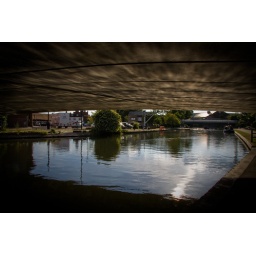
Looking out from under the A339 road bridge at Newbury over the Kennet and Avon Canal.